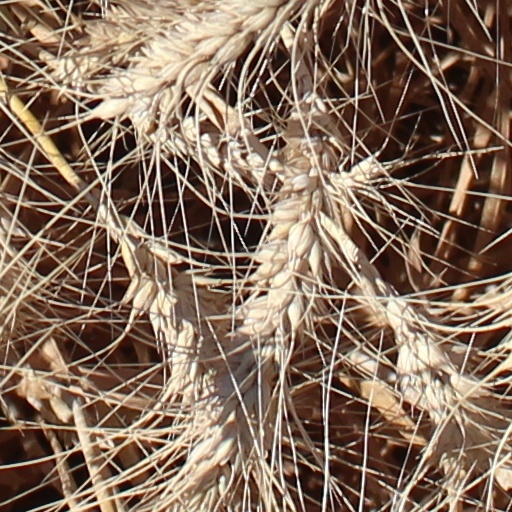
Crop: wheat